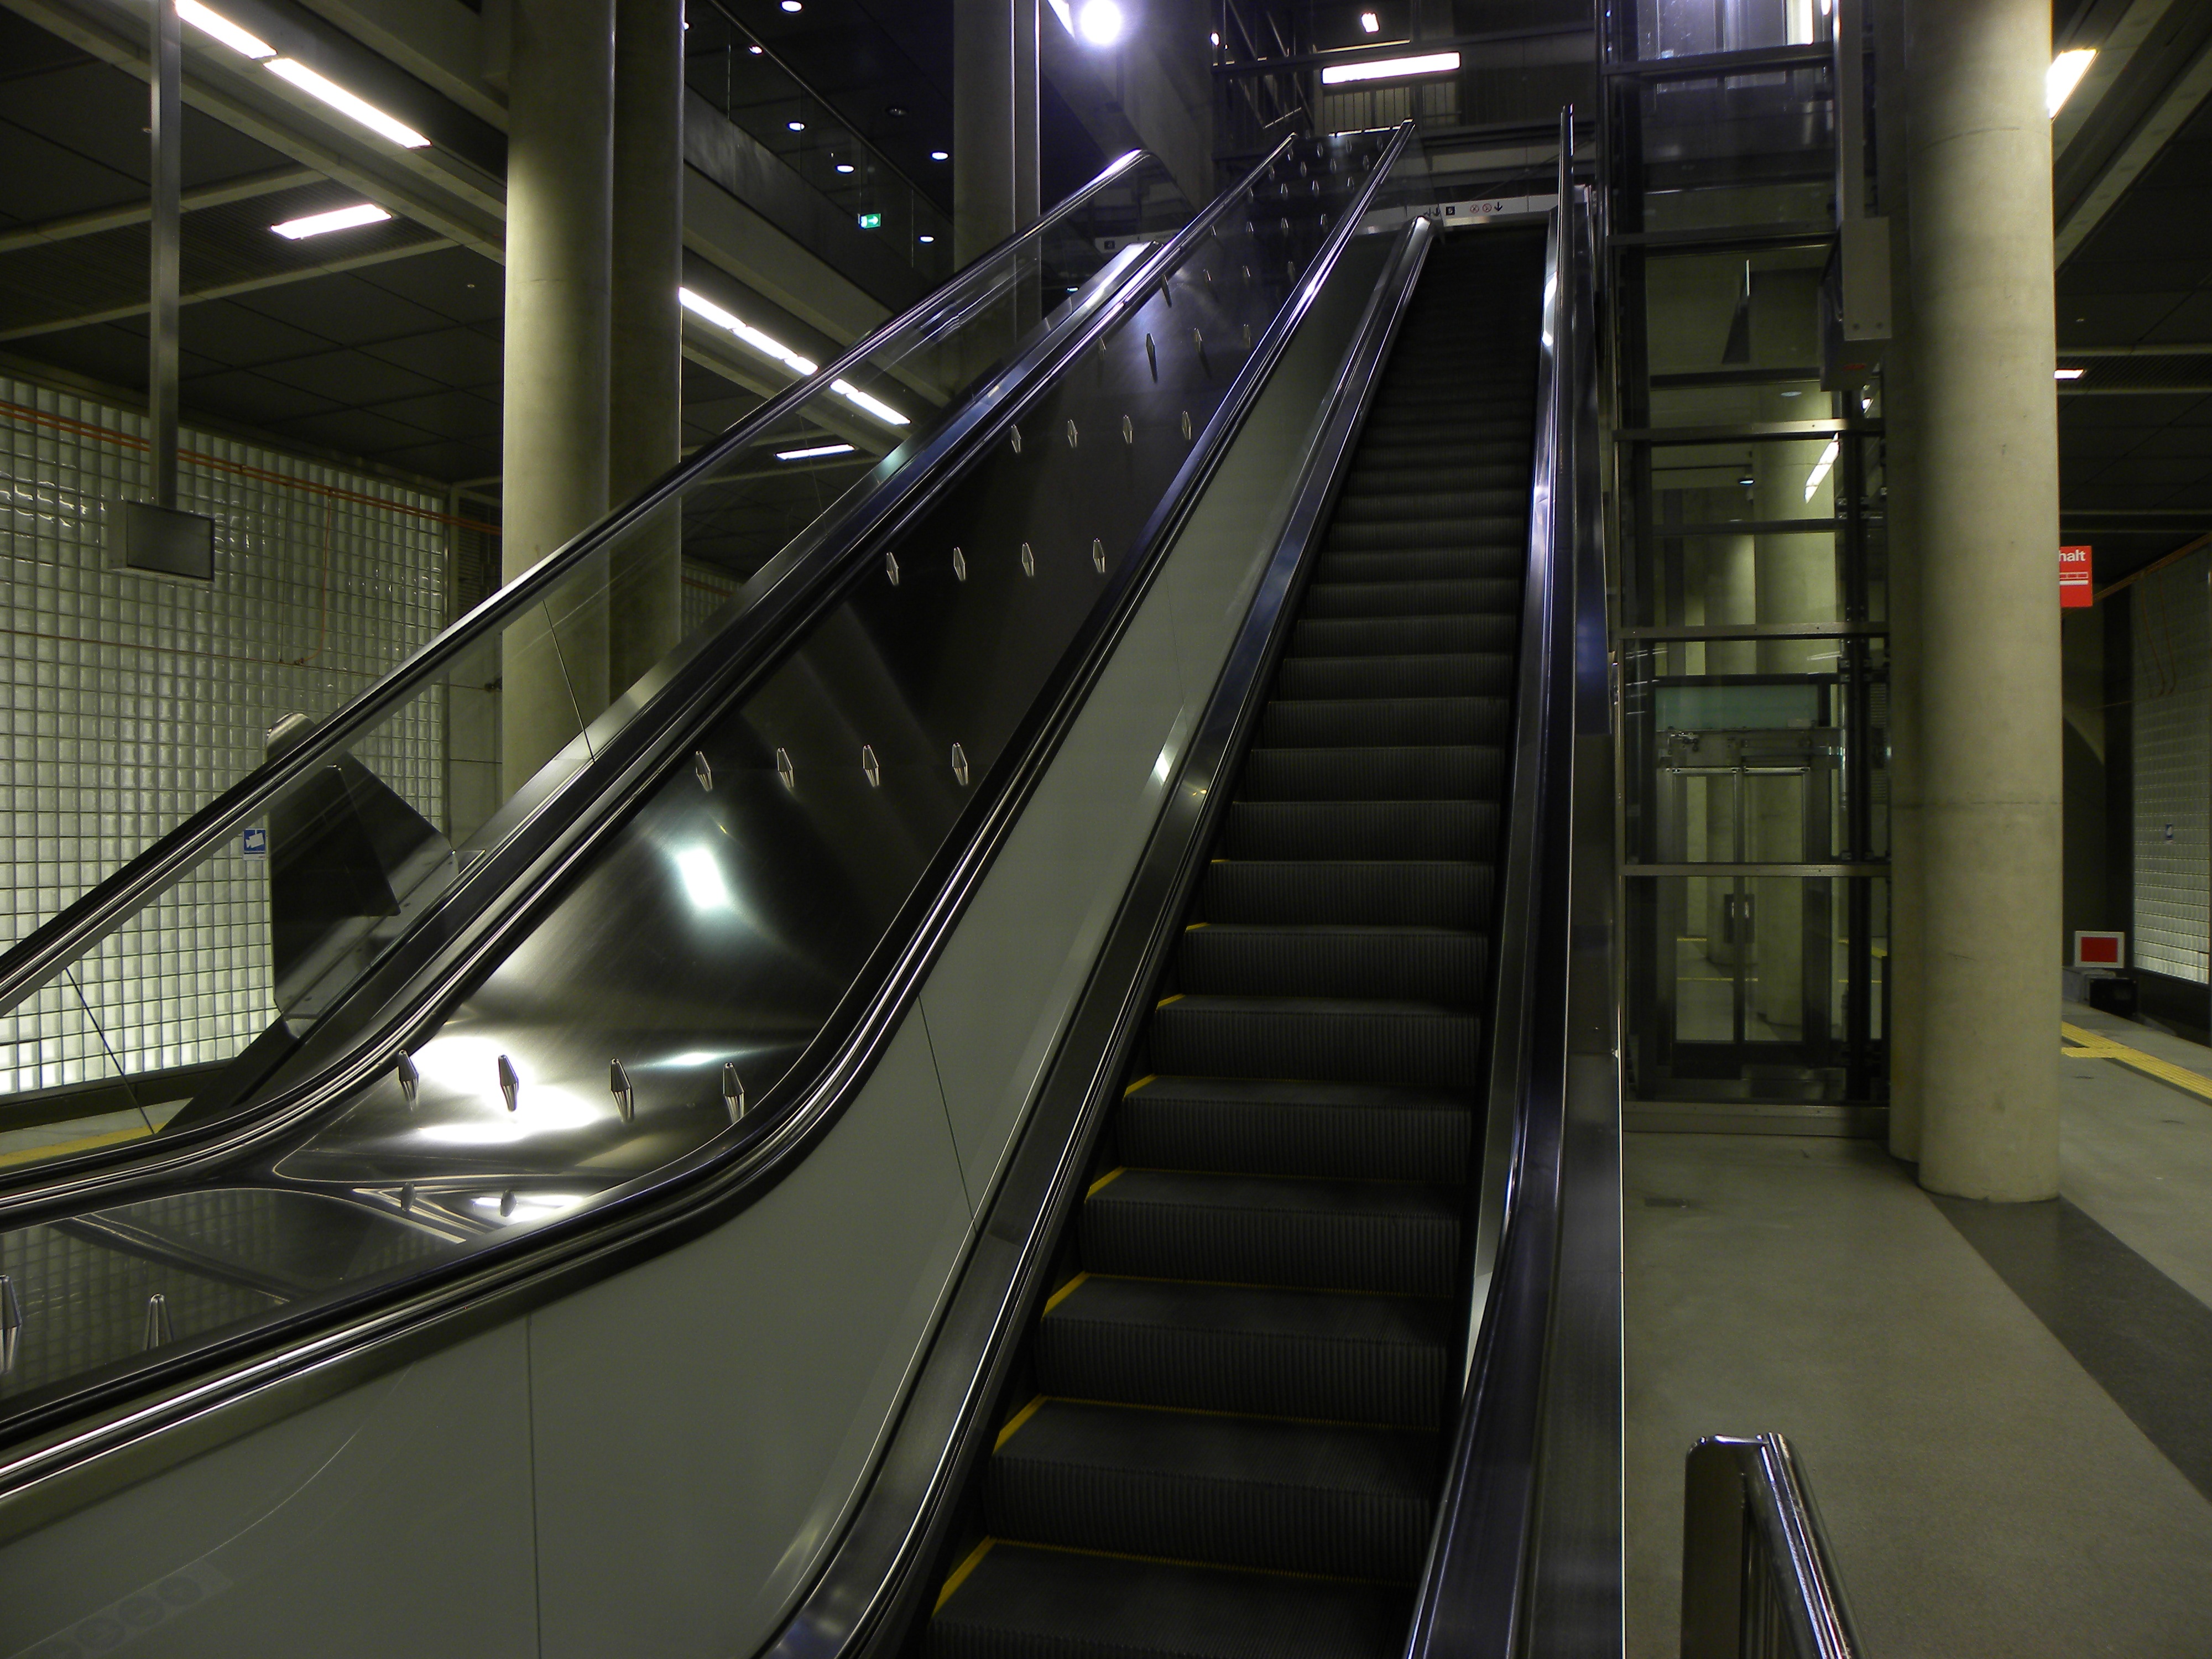
train, escalator, metro, transport, vehicle, public transport, metro station, cologne, screenshot, hay market, rapid transit